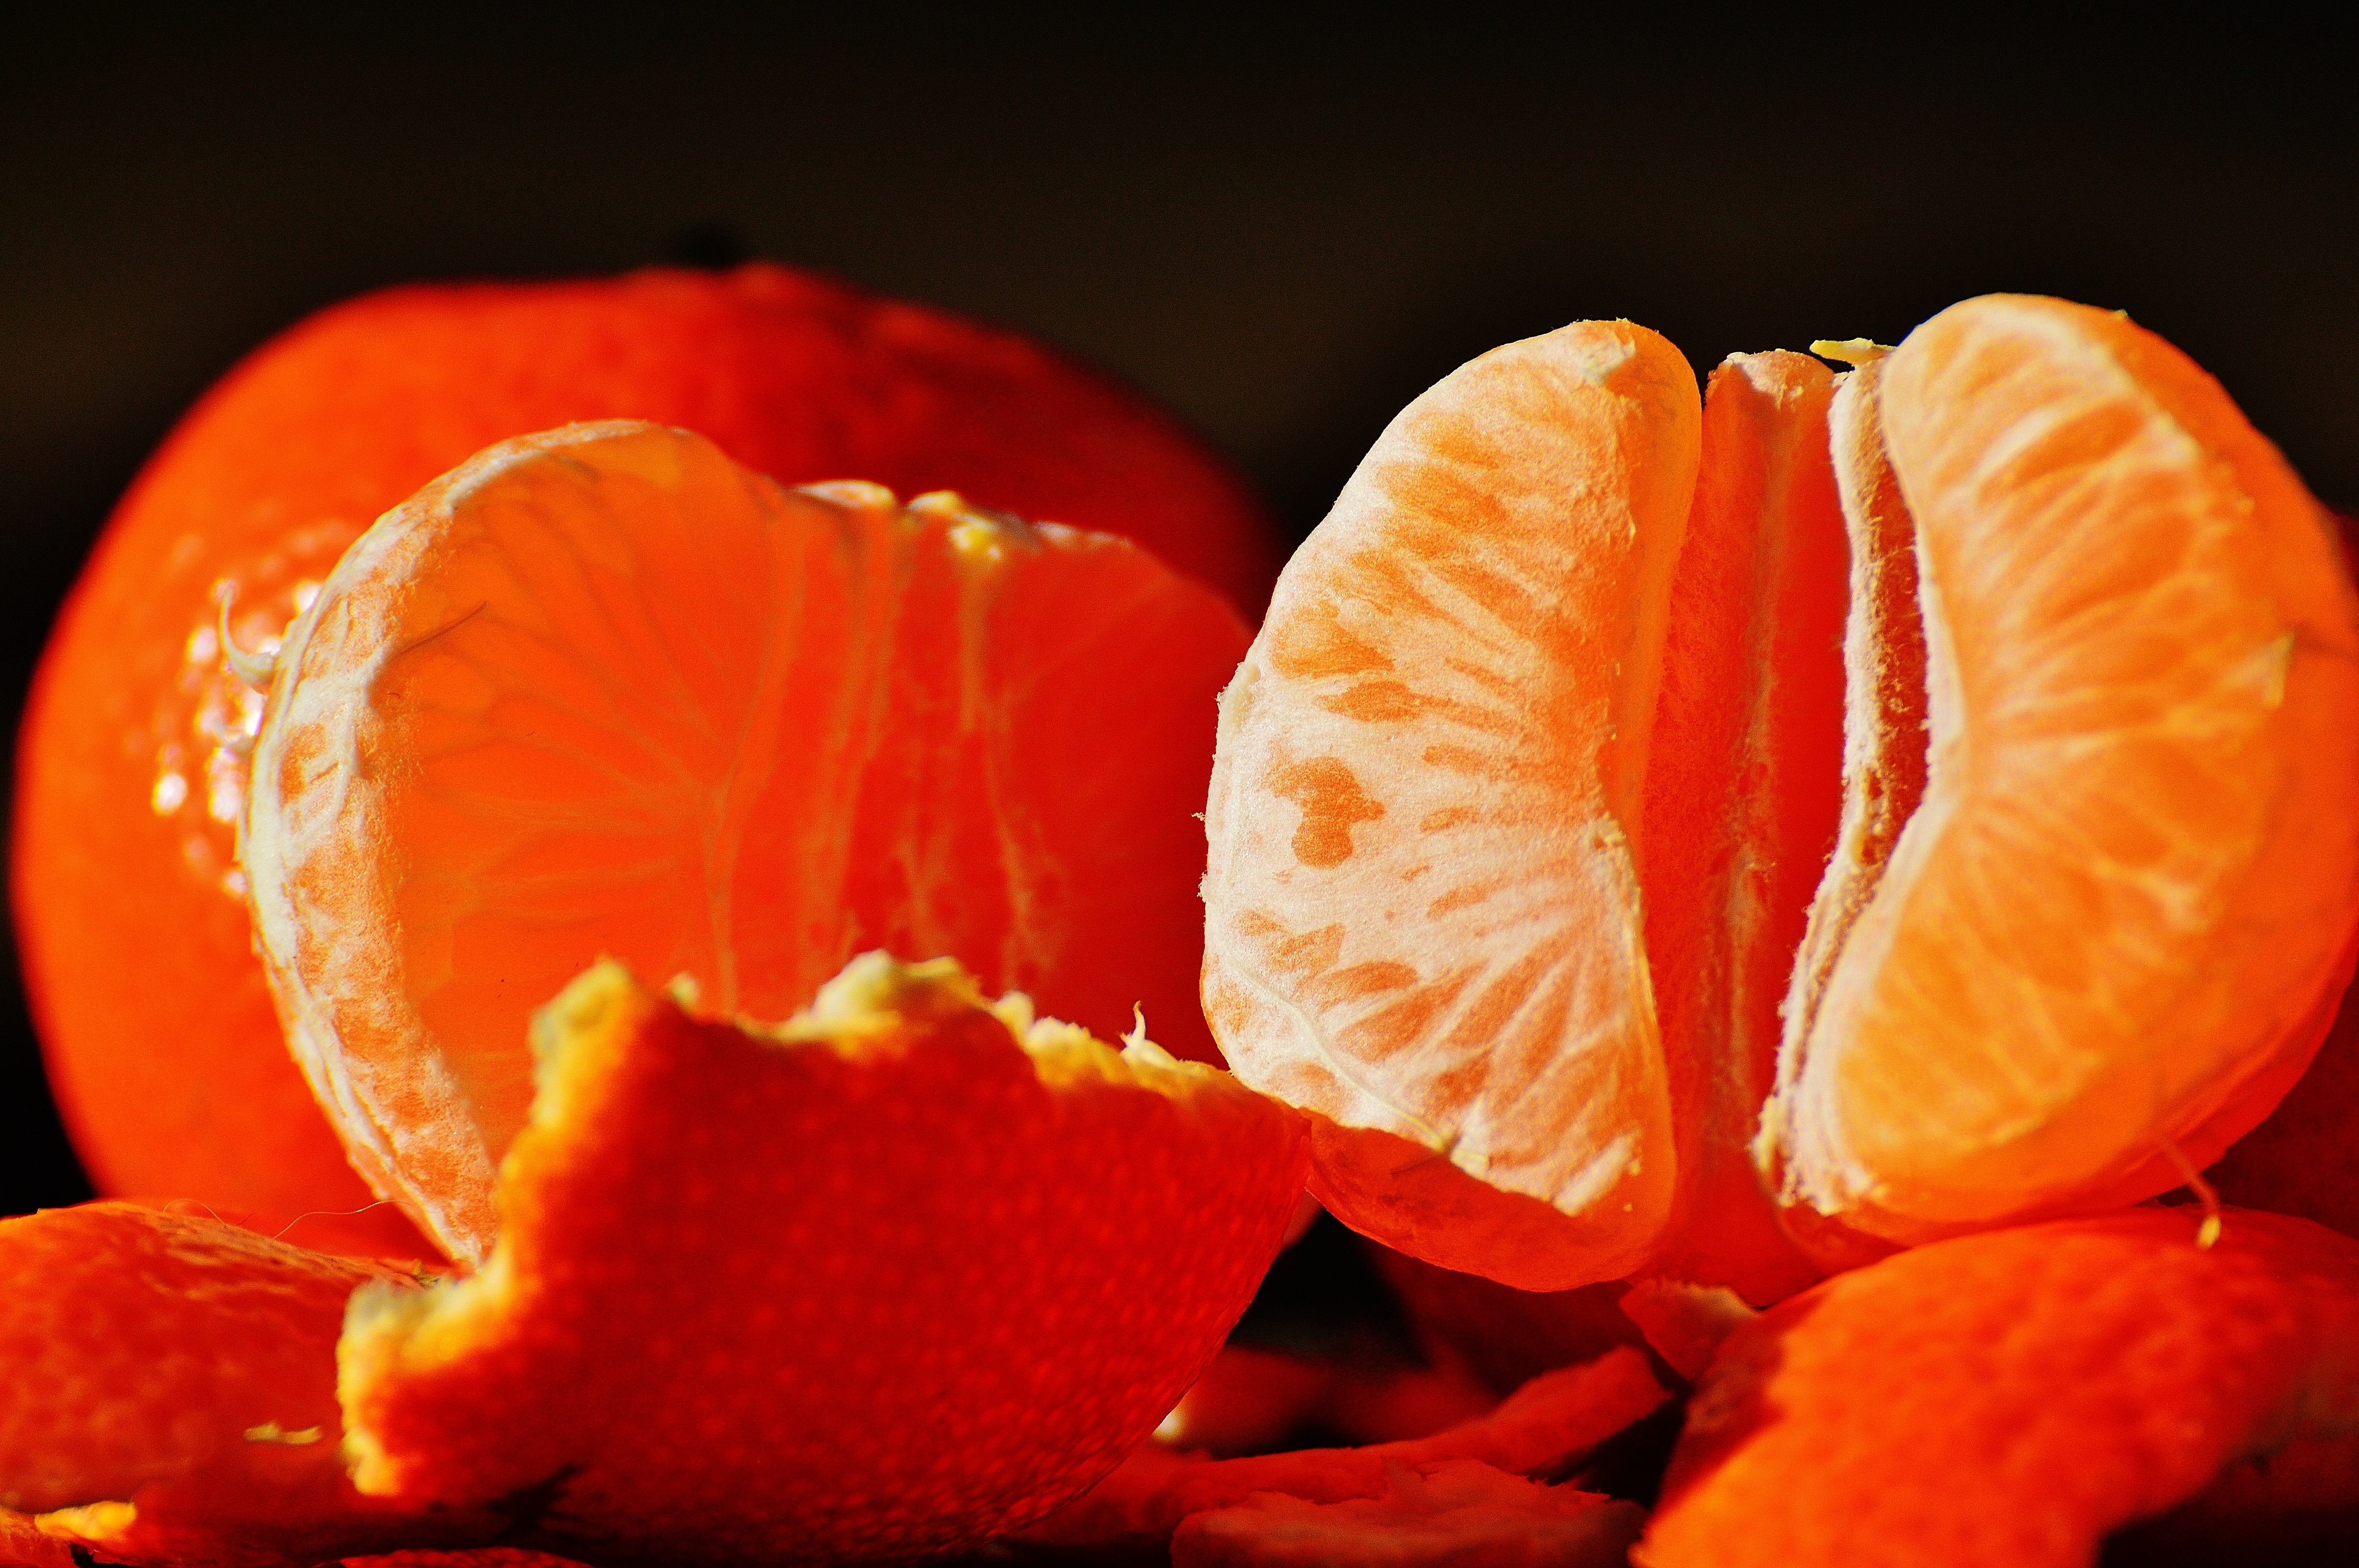
plant, fruit, sweet, leaf, flower, petal, orange, food, red, produce, autumn, pumpkin, juicy, healthy, eat, delicious, close up, fruits, tangerine, clementine, organ, vitamins, frisch, citrus, macro photography, flowering plant, tangerines, fruity, citrus fruit, mandarin orange, land plant